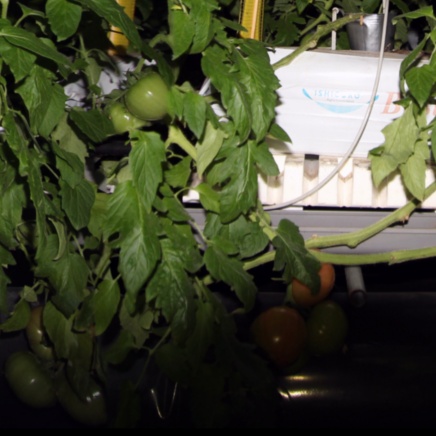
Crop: tomato